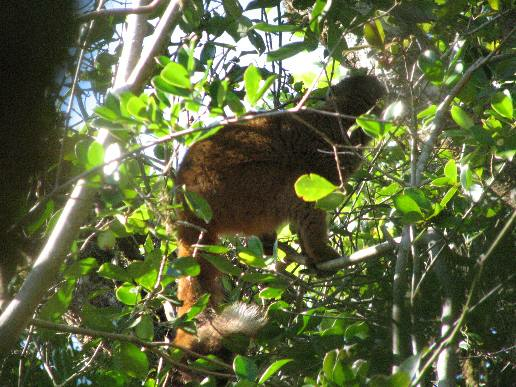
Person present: No